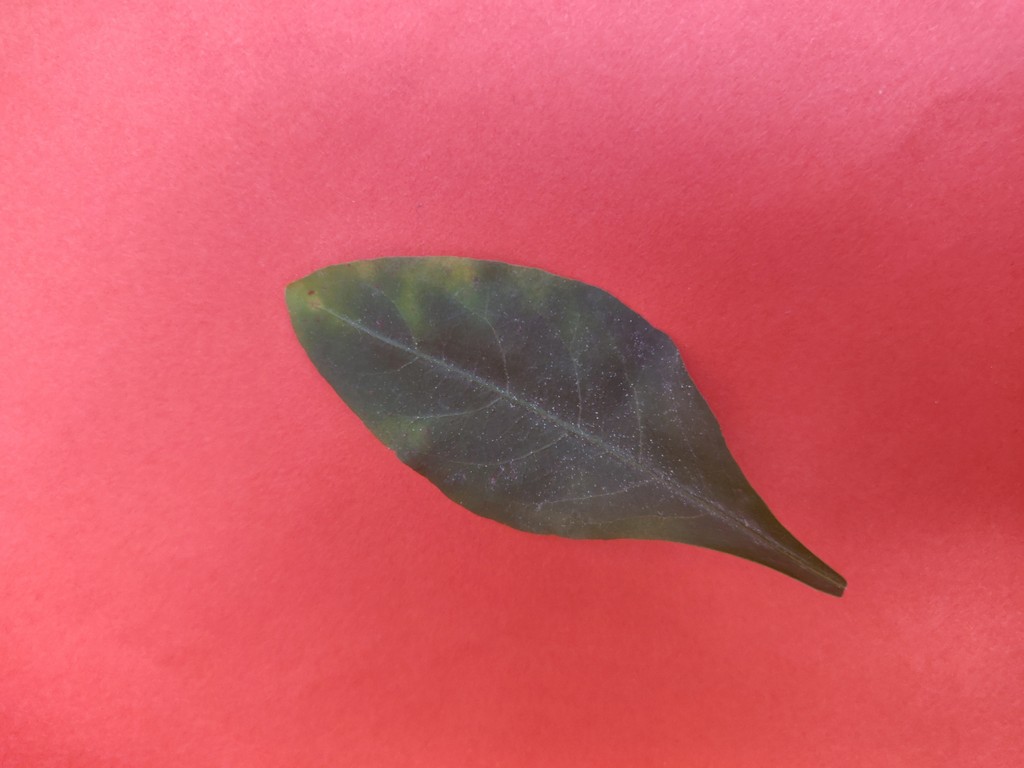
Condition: Unhealthy
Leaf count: single
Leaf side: front